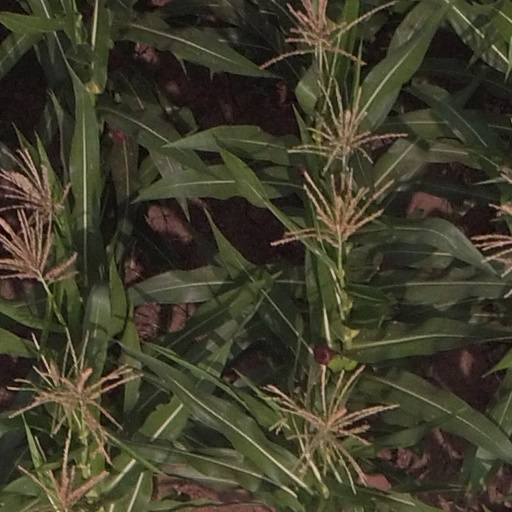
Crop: maize; corn